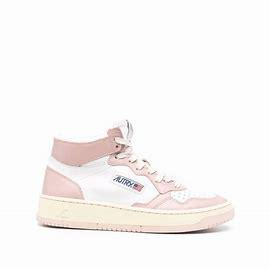
Brand: Autry
Model: Action Shoes 100